Bisbee '17

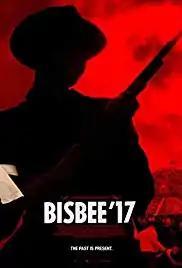

Bisbee '17 (also "Bisbee '17: A Story Told in Six Chapters") is a 2018 American film directed by Robert Greene. Partially documentary and partially based on a true story Western, it reflects on the events of the 1917 Bisbee Deportation, 100 years later; it is set in Bisbee, Arizona, both in 1917 and 2017.